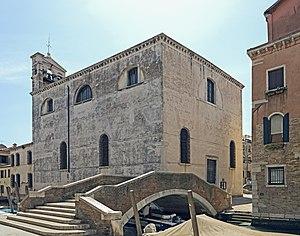
Cet article recense les églises de Venise, en Italie.
L'église San Marziale ou Marciliano est une église catholique de Venise, en Italie, située dans le sestiere de Cannaregio, le long du rio de la Misericordia.